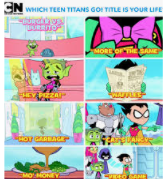
Portrait style: Cartoon Portrait